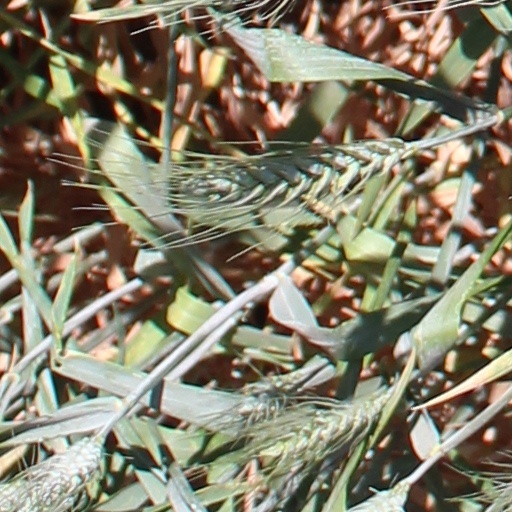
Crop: wheat